Ida Vera Simonton

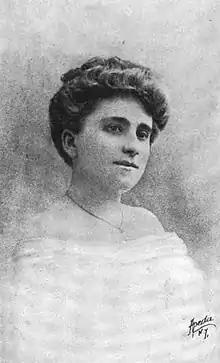
Ida Vera Simonton, from a 1913 publication

Ida Vera Simonton (September 13, 1870 – July 5, 1931) was an American writer and lecturer. She spent two years in Gabon in 1906 and 1907, and wrote and lectured about her experiences for American audiences.